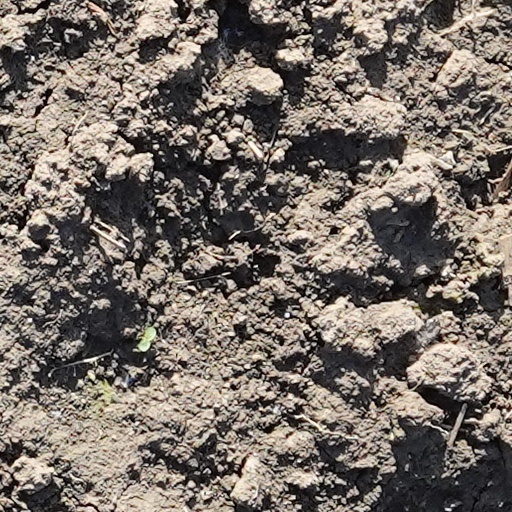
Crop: wheat